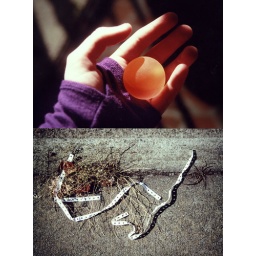
my cat's bouncy ball and some trash on the sidewalk in roswell